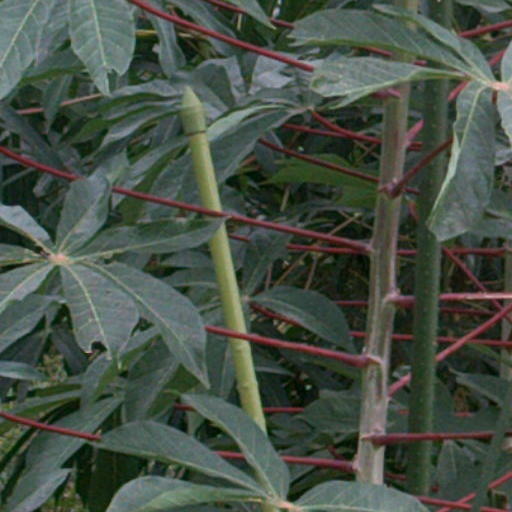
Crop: cassava